List of New England hurricanes

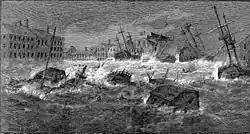
An artist's depiction of the 1815 New England hurricane in Providence, Rhode Island

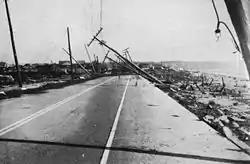
Damage in coastal Rhode Island following the 1938 New England hurricane

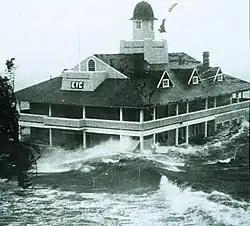
The Edgewood Yacht Club in Rhode Island during Hurricane Carol in 1954

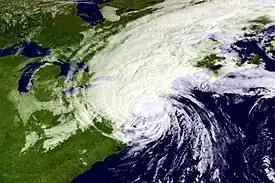
Hurricane Gloria approaching New England on September 27, 1985.

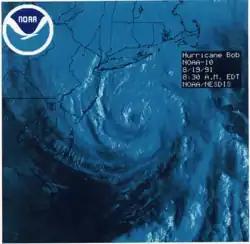
Hurricane Bob approaching New England on August 19, 1991

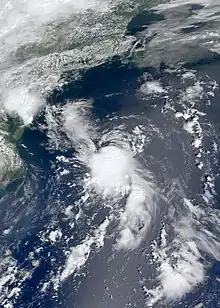
Tropical Storm Hermine moving north towards New England on August 30, 2004.

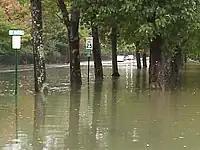
Flooding in Bar Harbor, Maine, from the Northeast U.S. flooding of October 2005

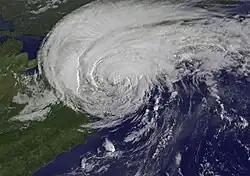
Hurricane Irene near its New York landfall. Irene was the deadliest hurricane to hit New England in more than half a century.

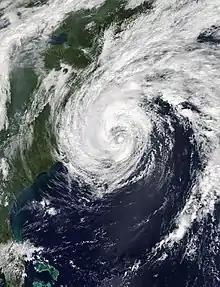
Tropical Storm Jose south of New England on September 19, 2017.

October 2–5, 2015 – Hurricane Joaquin, at one point forecast to make a landfall in New England, eventually passed offshore and produced high surf along Cape Cod and Nantucket.